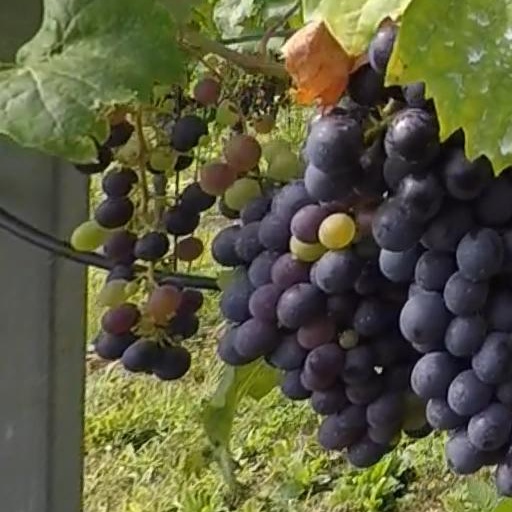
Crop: grape